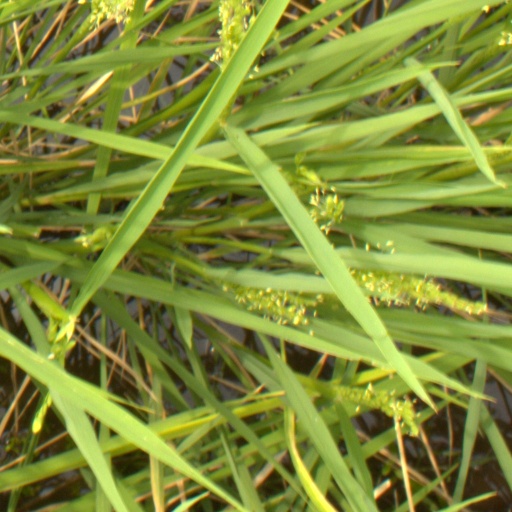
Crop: rice